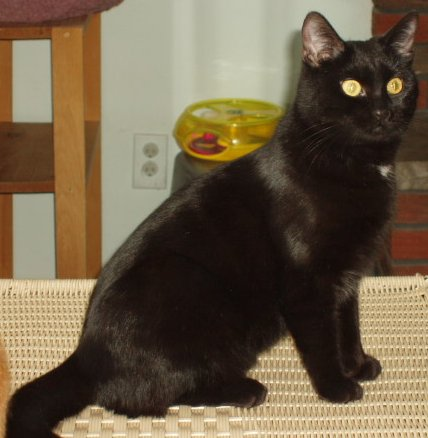
Breed: bombay